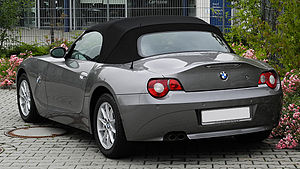
BMW E85 / Modelhistorie
BMW Z4 var en personbilsmodel fra BMW designet af danskeren Anders Warming mellem midten af 1998 og 1. marts 2000 under ledelse af BMW's chefdesigner Chris Bangle. Modellen blev fremstillet af BMW US Manufacturing Company i Greer, South Carolina, USA.